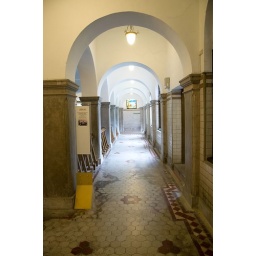
The corridor within the building ground floor